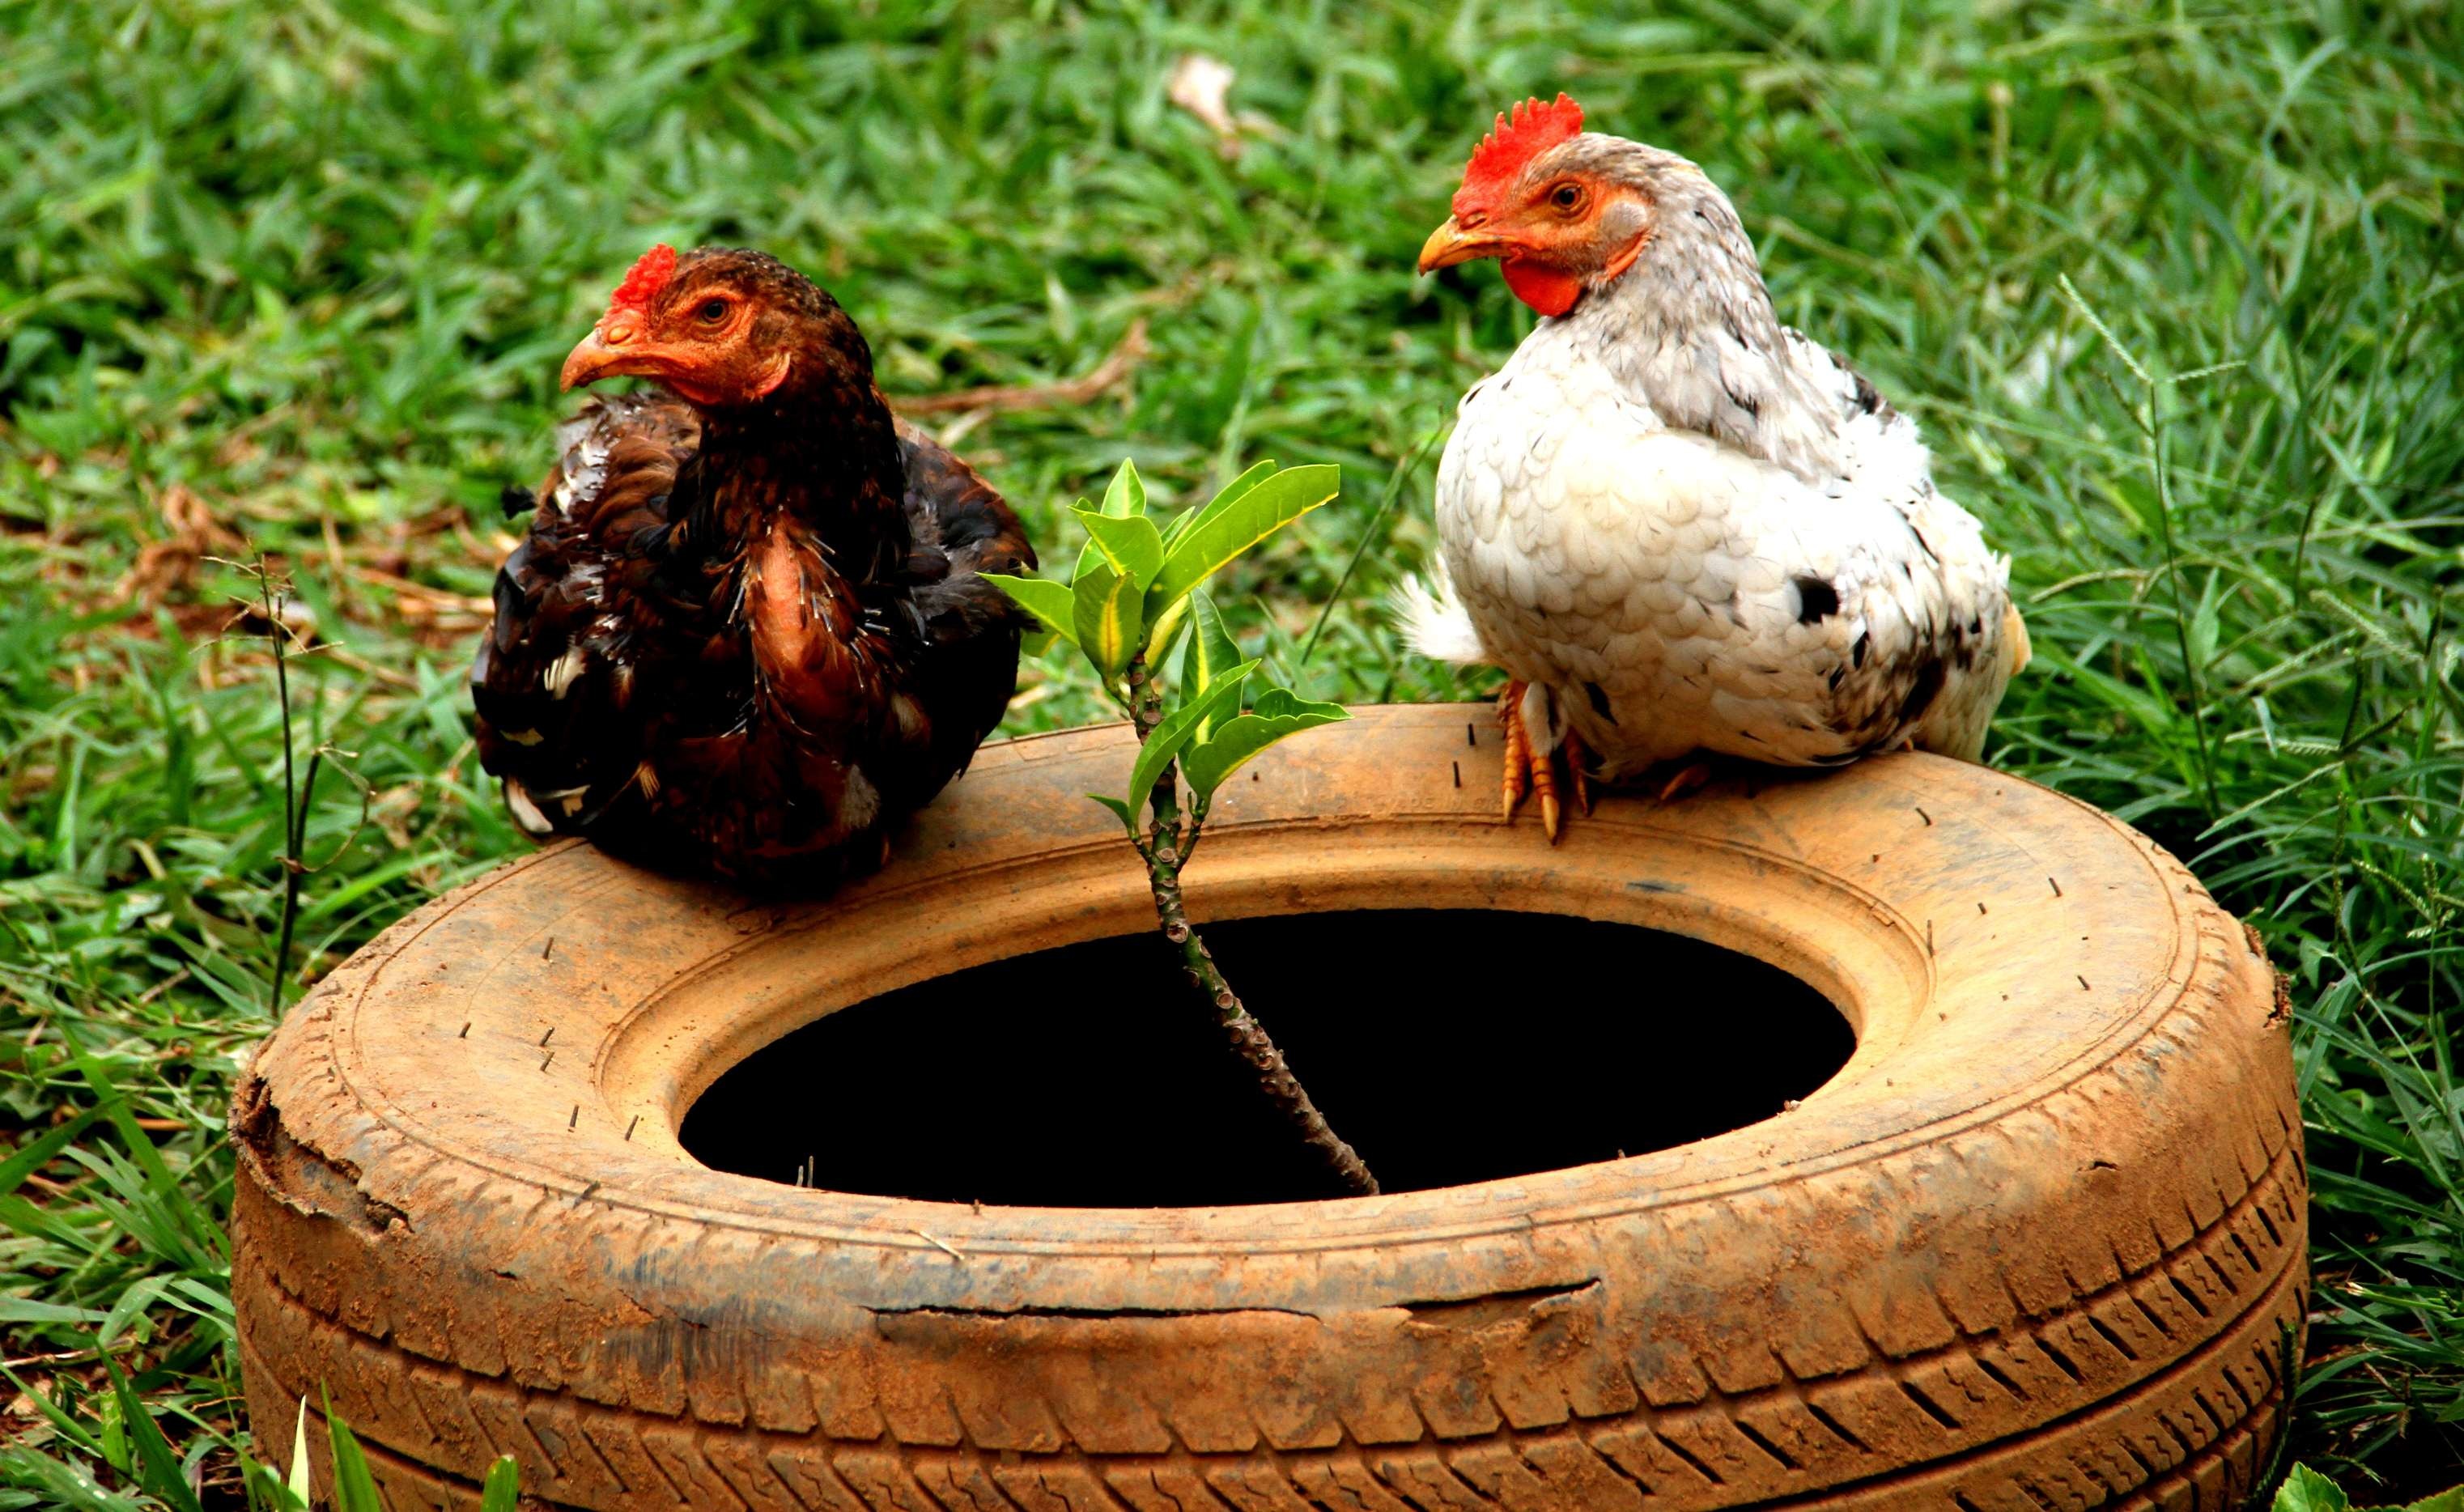
bird, farm, animal, backyard, chicken, animals, galliformes, roca, chickens, ani